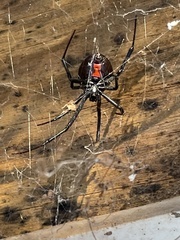
Species: Lactrodectus_hesperus